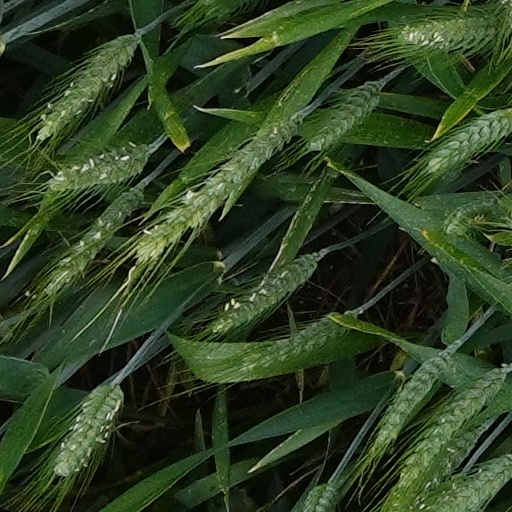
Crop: wheat